Acne

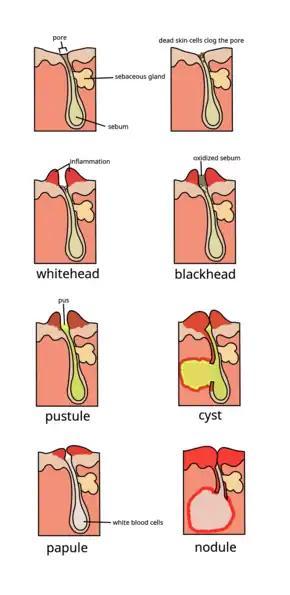
Simplistic representation of the formation of acne comedones

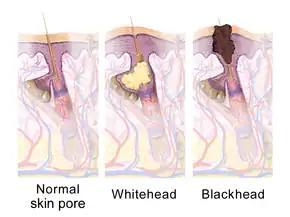
Three images illustrating hair follicle anatomy

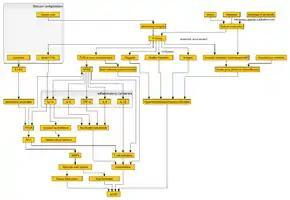
Image illustrating a flowchart of the pathophysiology of acne

Acne vulgaris is a chronic skin disease of the pilosebaceous unit and develops due to blockages in the skin's hair follicles.